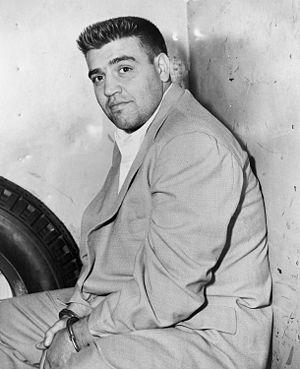
Vincent Gigante, surnommé « the chin », est un ancien boxeur devenu membre de la Cosa nostra dans la famille Genovese.
La famille Genovese est une organisation criminelle et une des Cinq familles mafieuses de New York, qui font elles-mêmes partie des 25 familles de la mafia américaine. La famille Genovese est surnommée la « Rolls Royce » du crime organisé. Elle peut rivaliser en taille avec la famille Gambino et en puissance, avec toujours, la famille Gambino et l'Outfit de Chicago. Elle continue à maintenir son influence sur des « familles » mafieuses plus petites à l'extérieur de New York. Celles-ci incluent les familles Patriarca, de Buffalo, de Syracuse, d'Albany et celle de Philadelphie. La famille Genovese a manipulé des membres de la famille de Philadelphie pour assassiner leur parrain, Angelo Bruno pour récupérer leur territoire d'Atlantic City. Bien que la puissance de la famille semble décliner ces dernières années, spécialement depuis la mort de Vincent "Chin" Gigante, en 2005, elle reste la mieux organisée et la plus puissante par rapport aux autres familles mafieuses de New York.